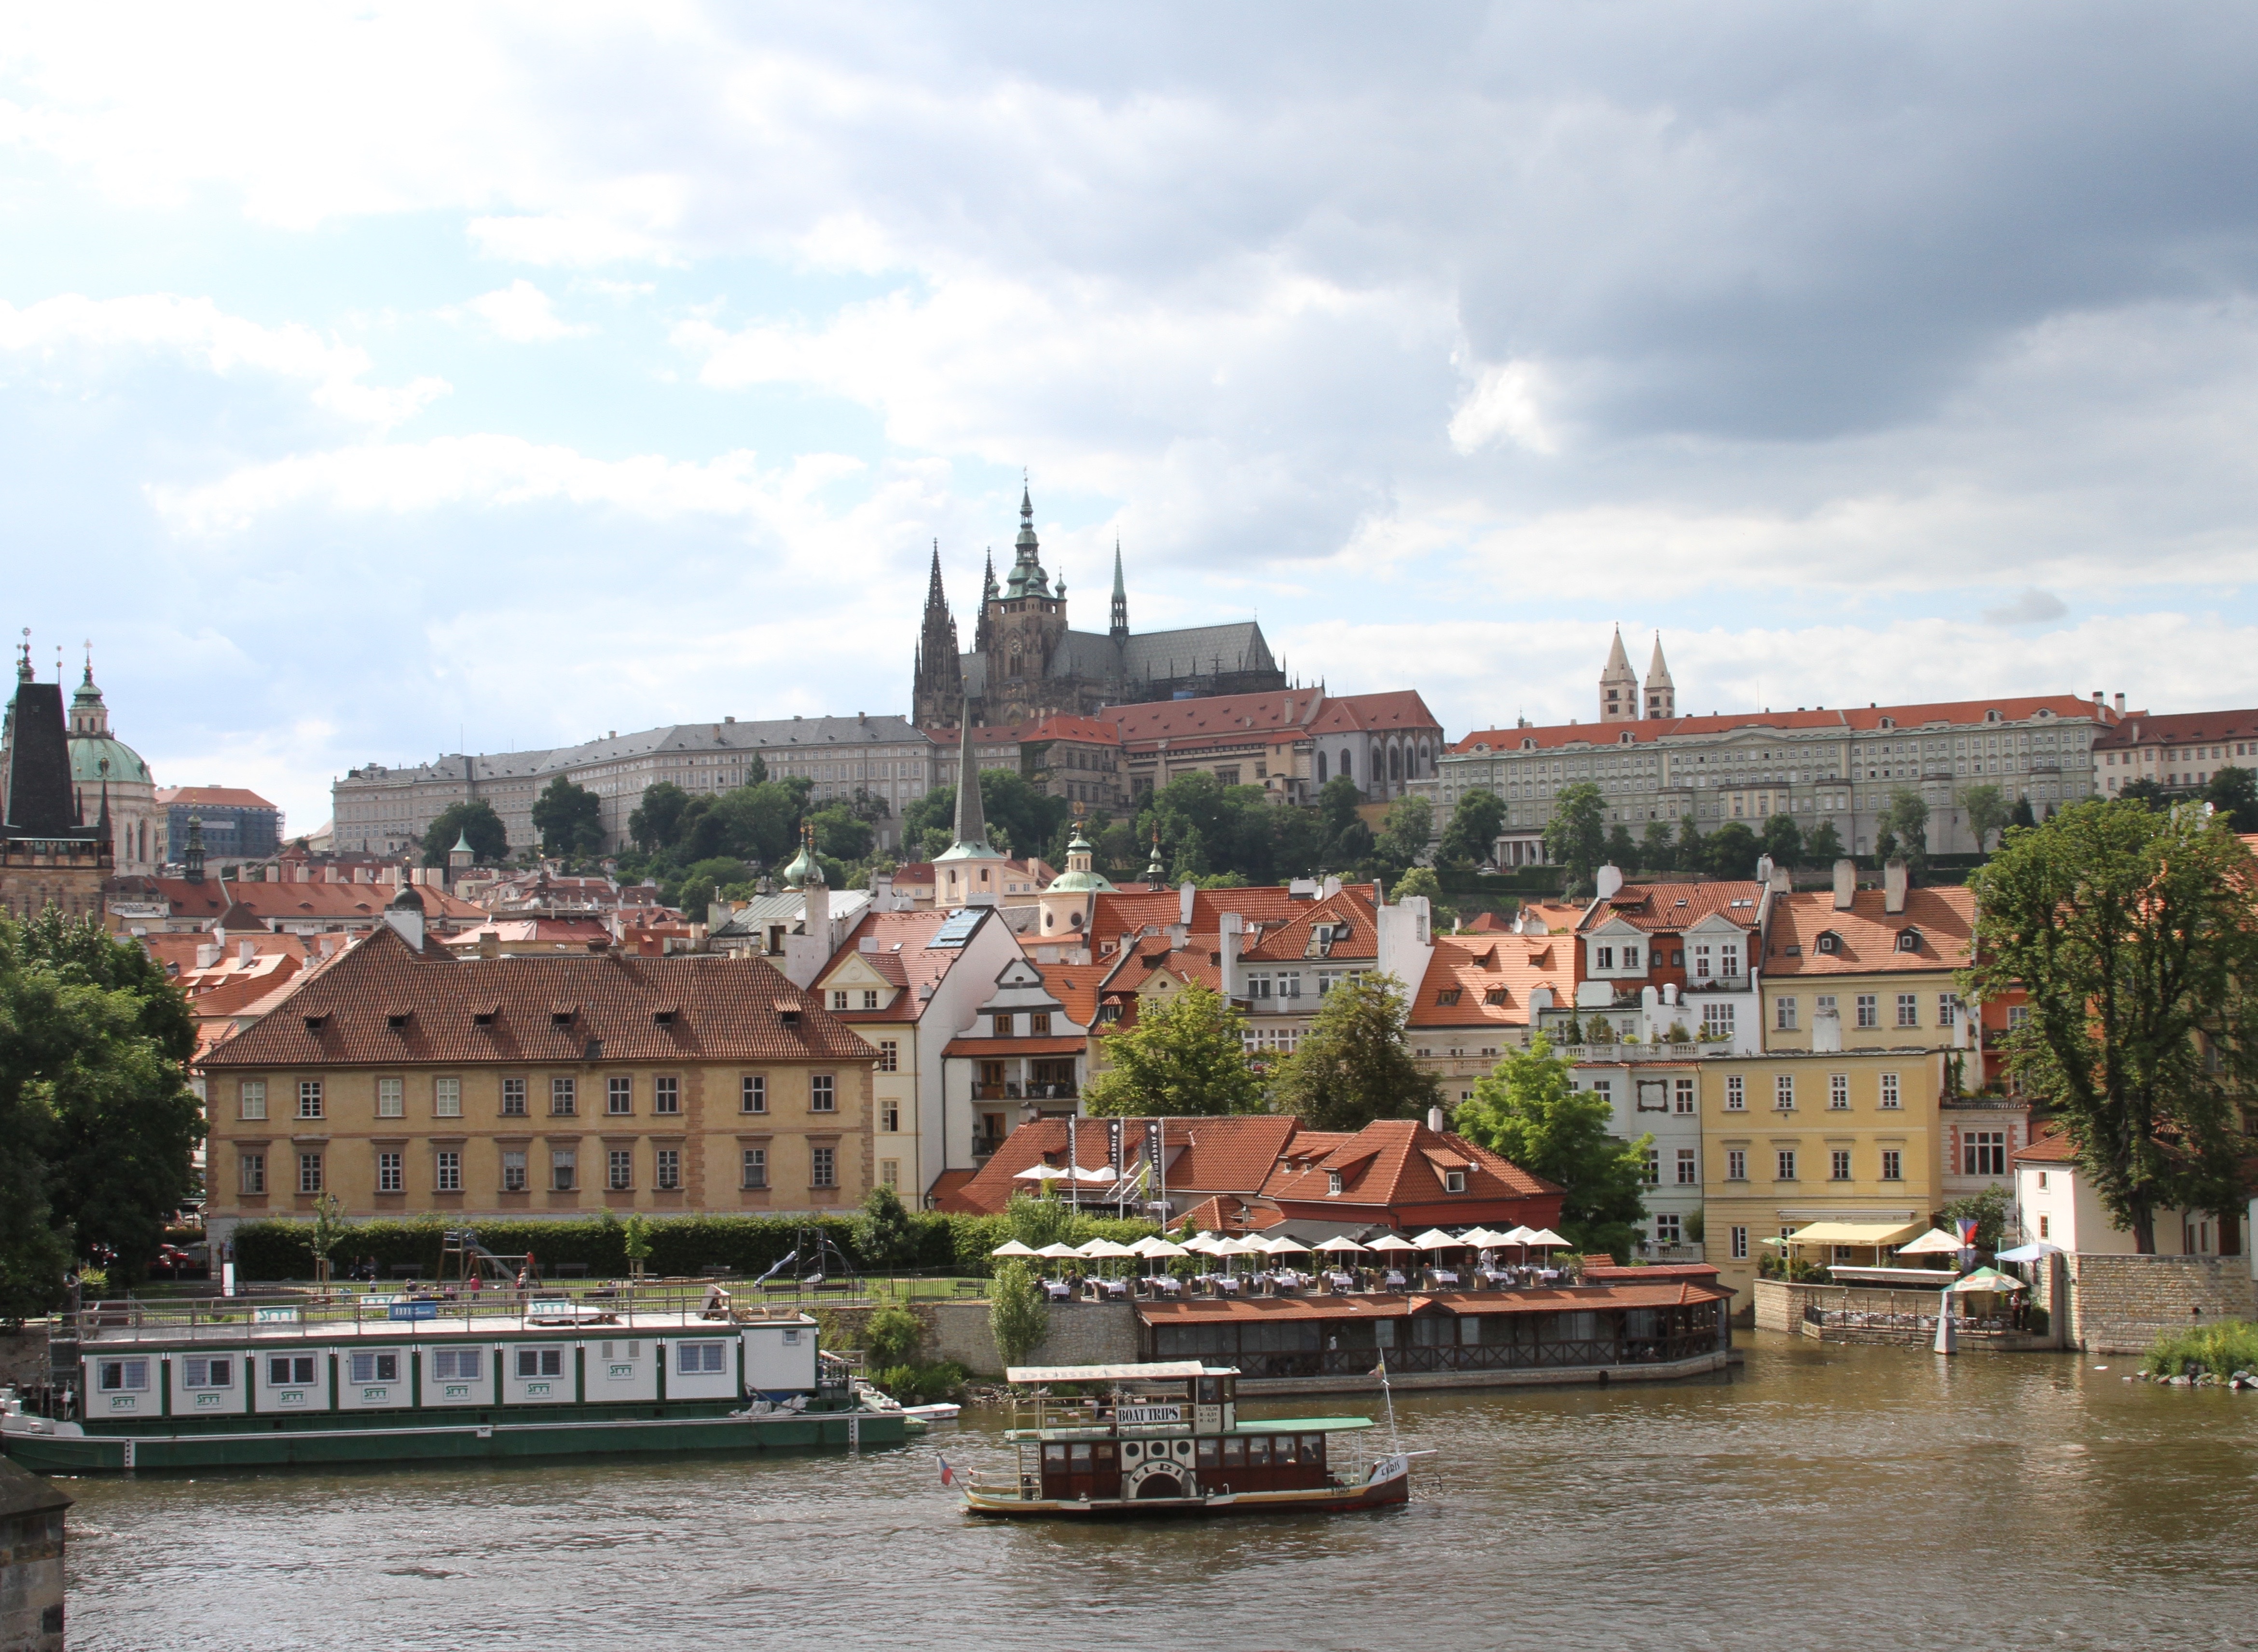
town, palace, city, river, canal, cityscape, travel, tourism, waterway, geographical feature, human settlement